Atari MEGA STE

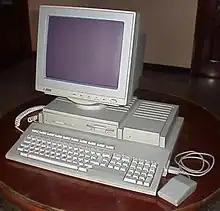

The Atari Mega STE is Atari Corporation's final Motorola 68000-based personal computer in the Atari ST series and the second to last model overall. Released in 1991, the Mega STE is a late-model STE mounted in the case of an Atari TT computer. It was followed by the higher end Atari Falcon in 1992.